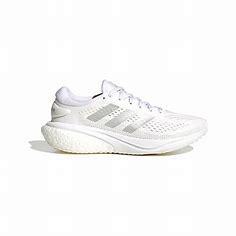
Brand: Adidas
Model: Supernova Lauf